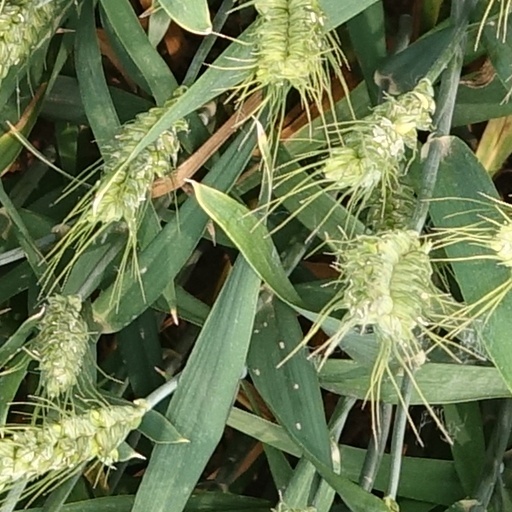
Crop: wheat